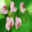
Label: orchid